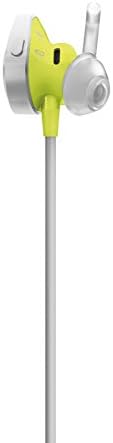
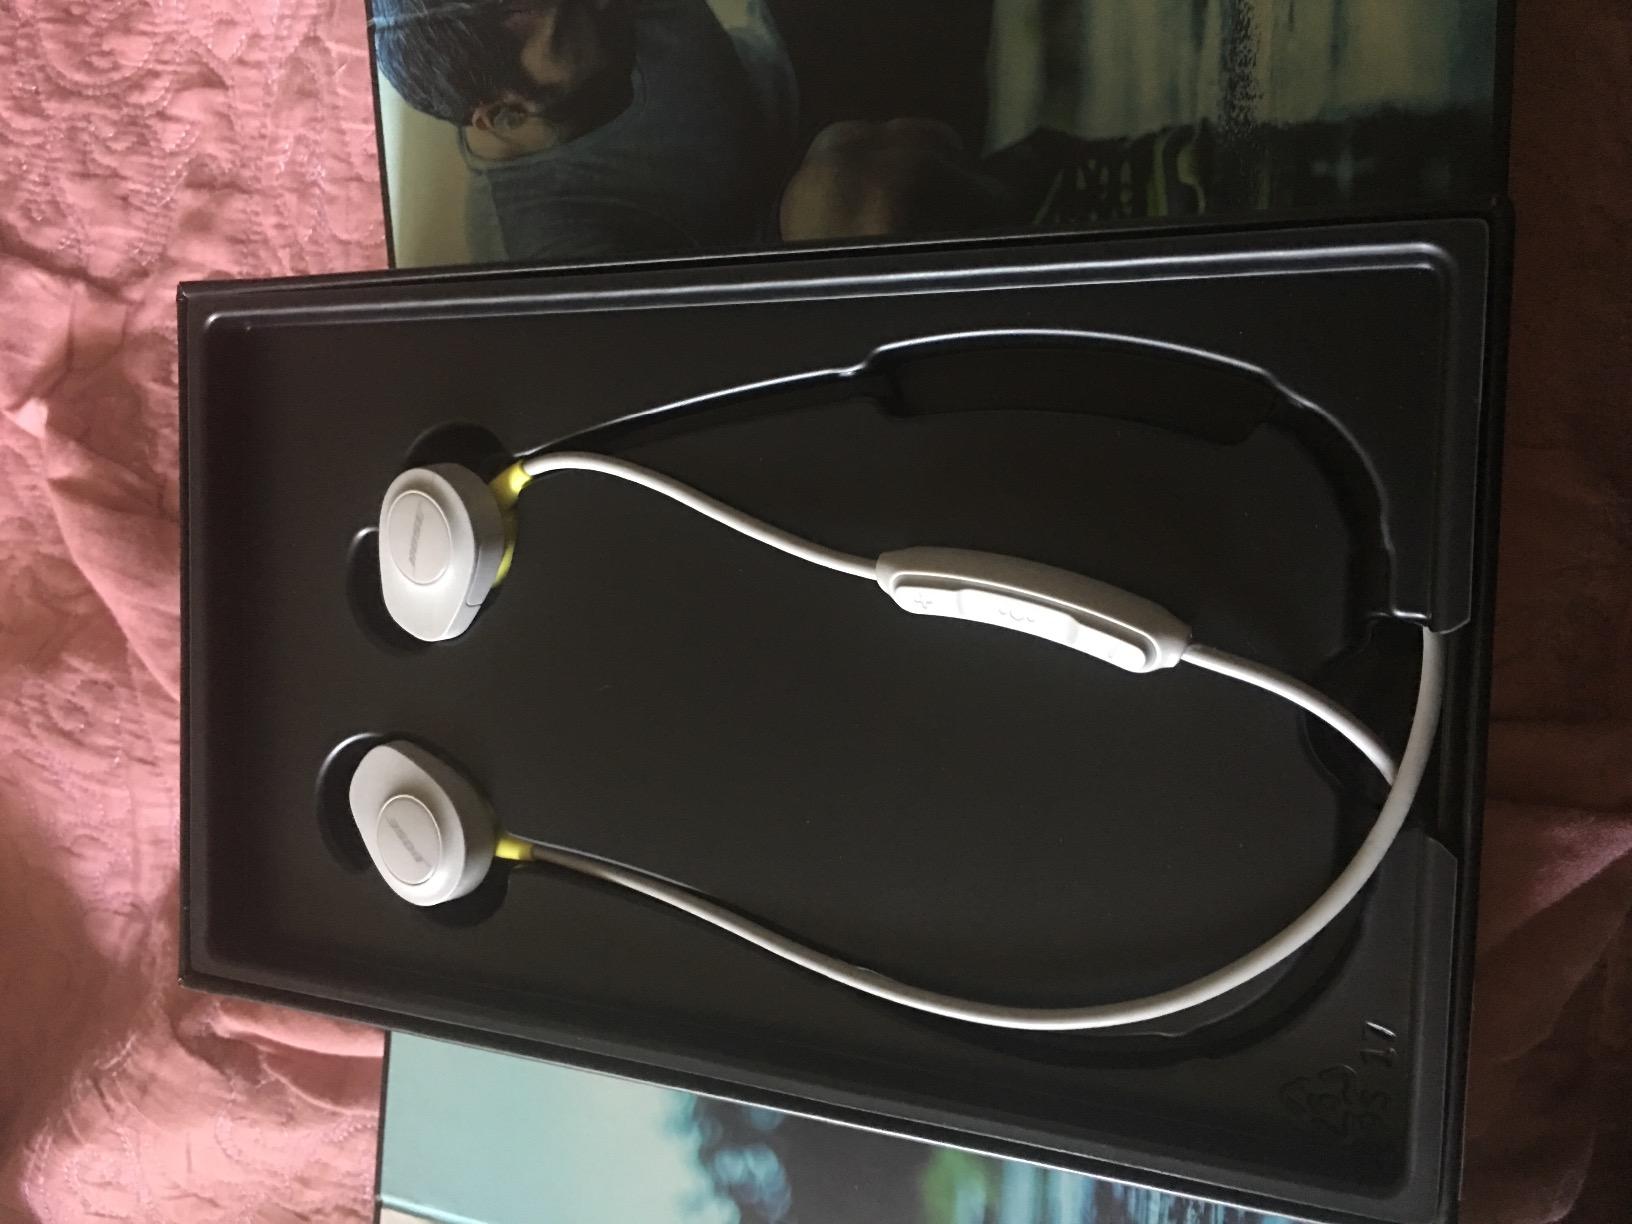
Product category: headphones
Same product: yes